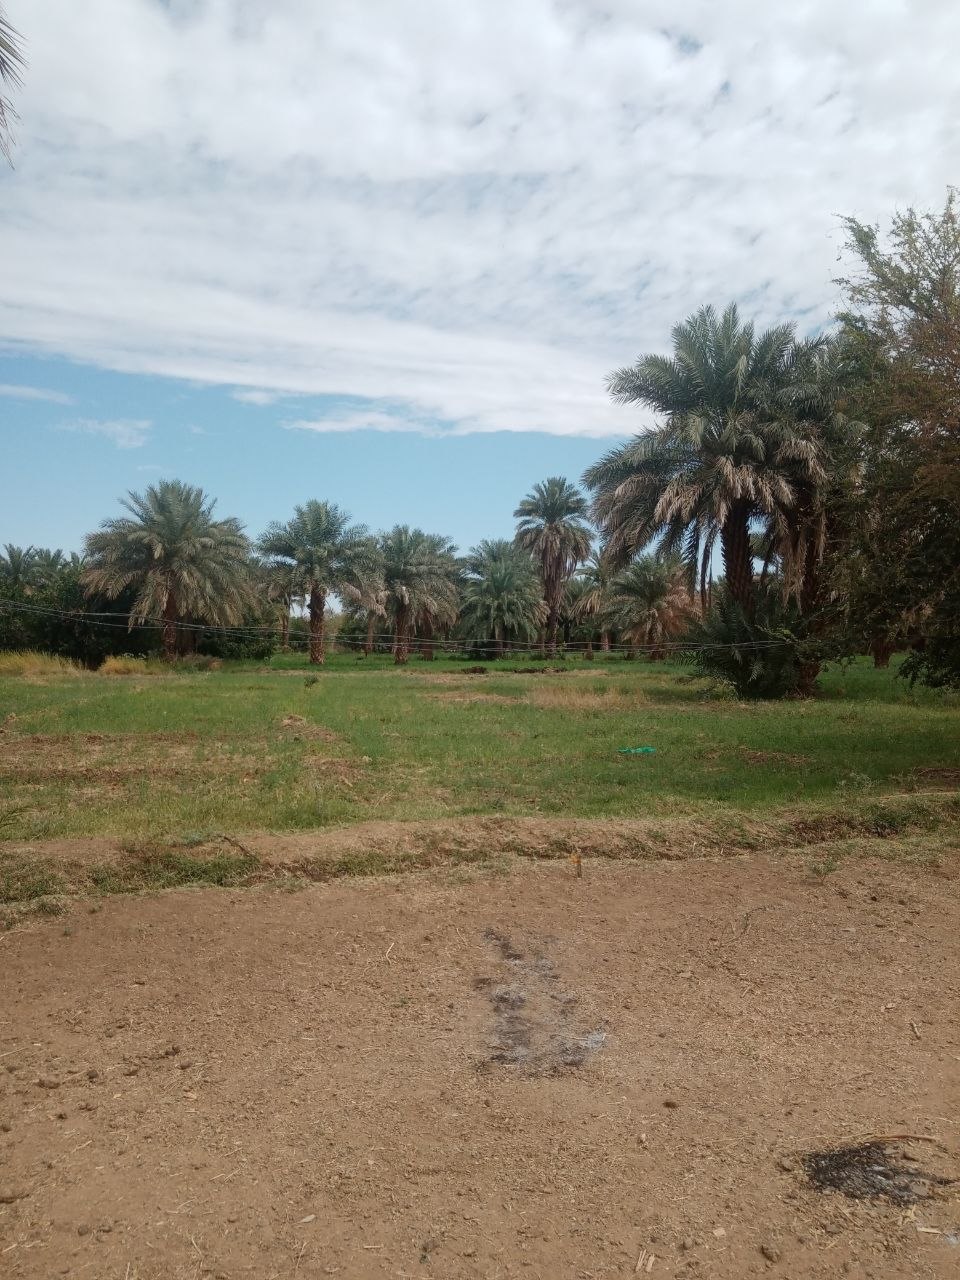
الوصف بالفصحى: حديقة من مجموعة اشجار النخيل في قرية فتوار بولاية نهر النيل
الوصف بالعامية السودانية: اشجار النخيل في قرية فتوار في نهر النيل
التصنيف: Nature & Landscape